Glow in the Dark (book)

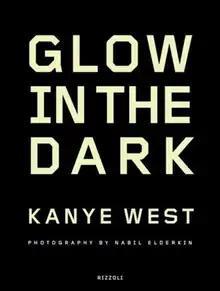
Cover of "Glow in the Dark"

Glow in the Dark is a biographical photo essay about Kanye West's Glow in the Dark Tour published by Rizzoli USA on October 20, 2009. Authored by West, the book was designed by Base and features 400 exclusive images taken on the tour by Australian-American photographer Nabil Elderkin, who had previously directed several of West's music videos.